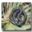
Label: snake